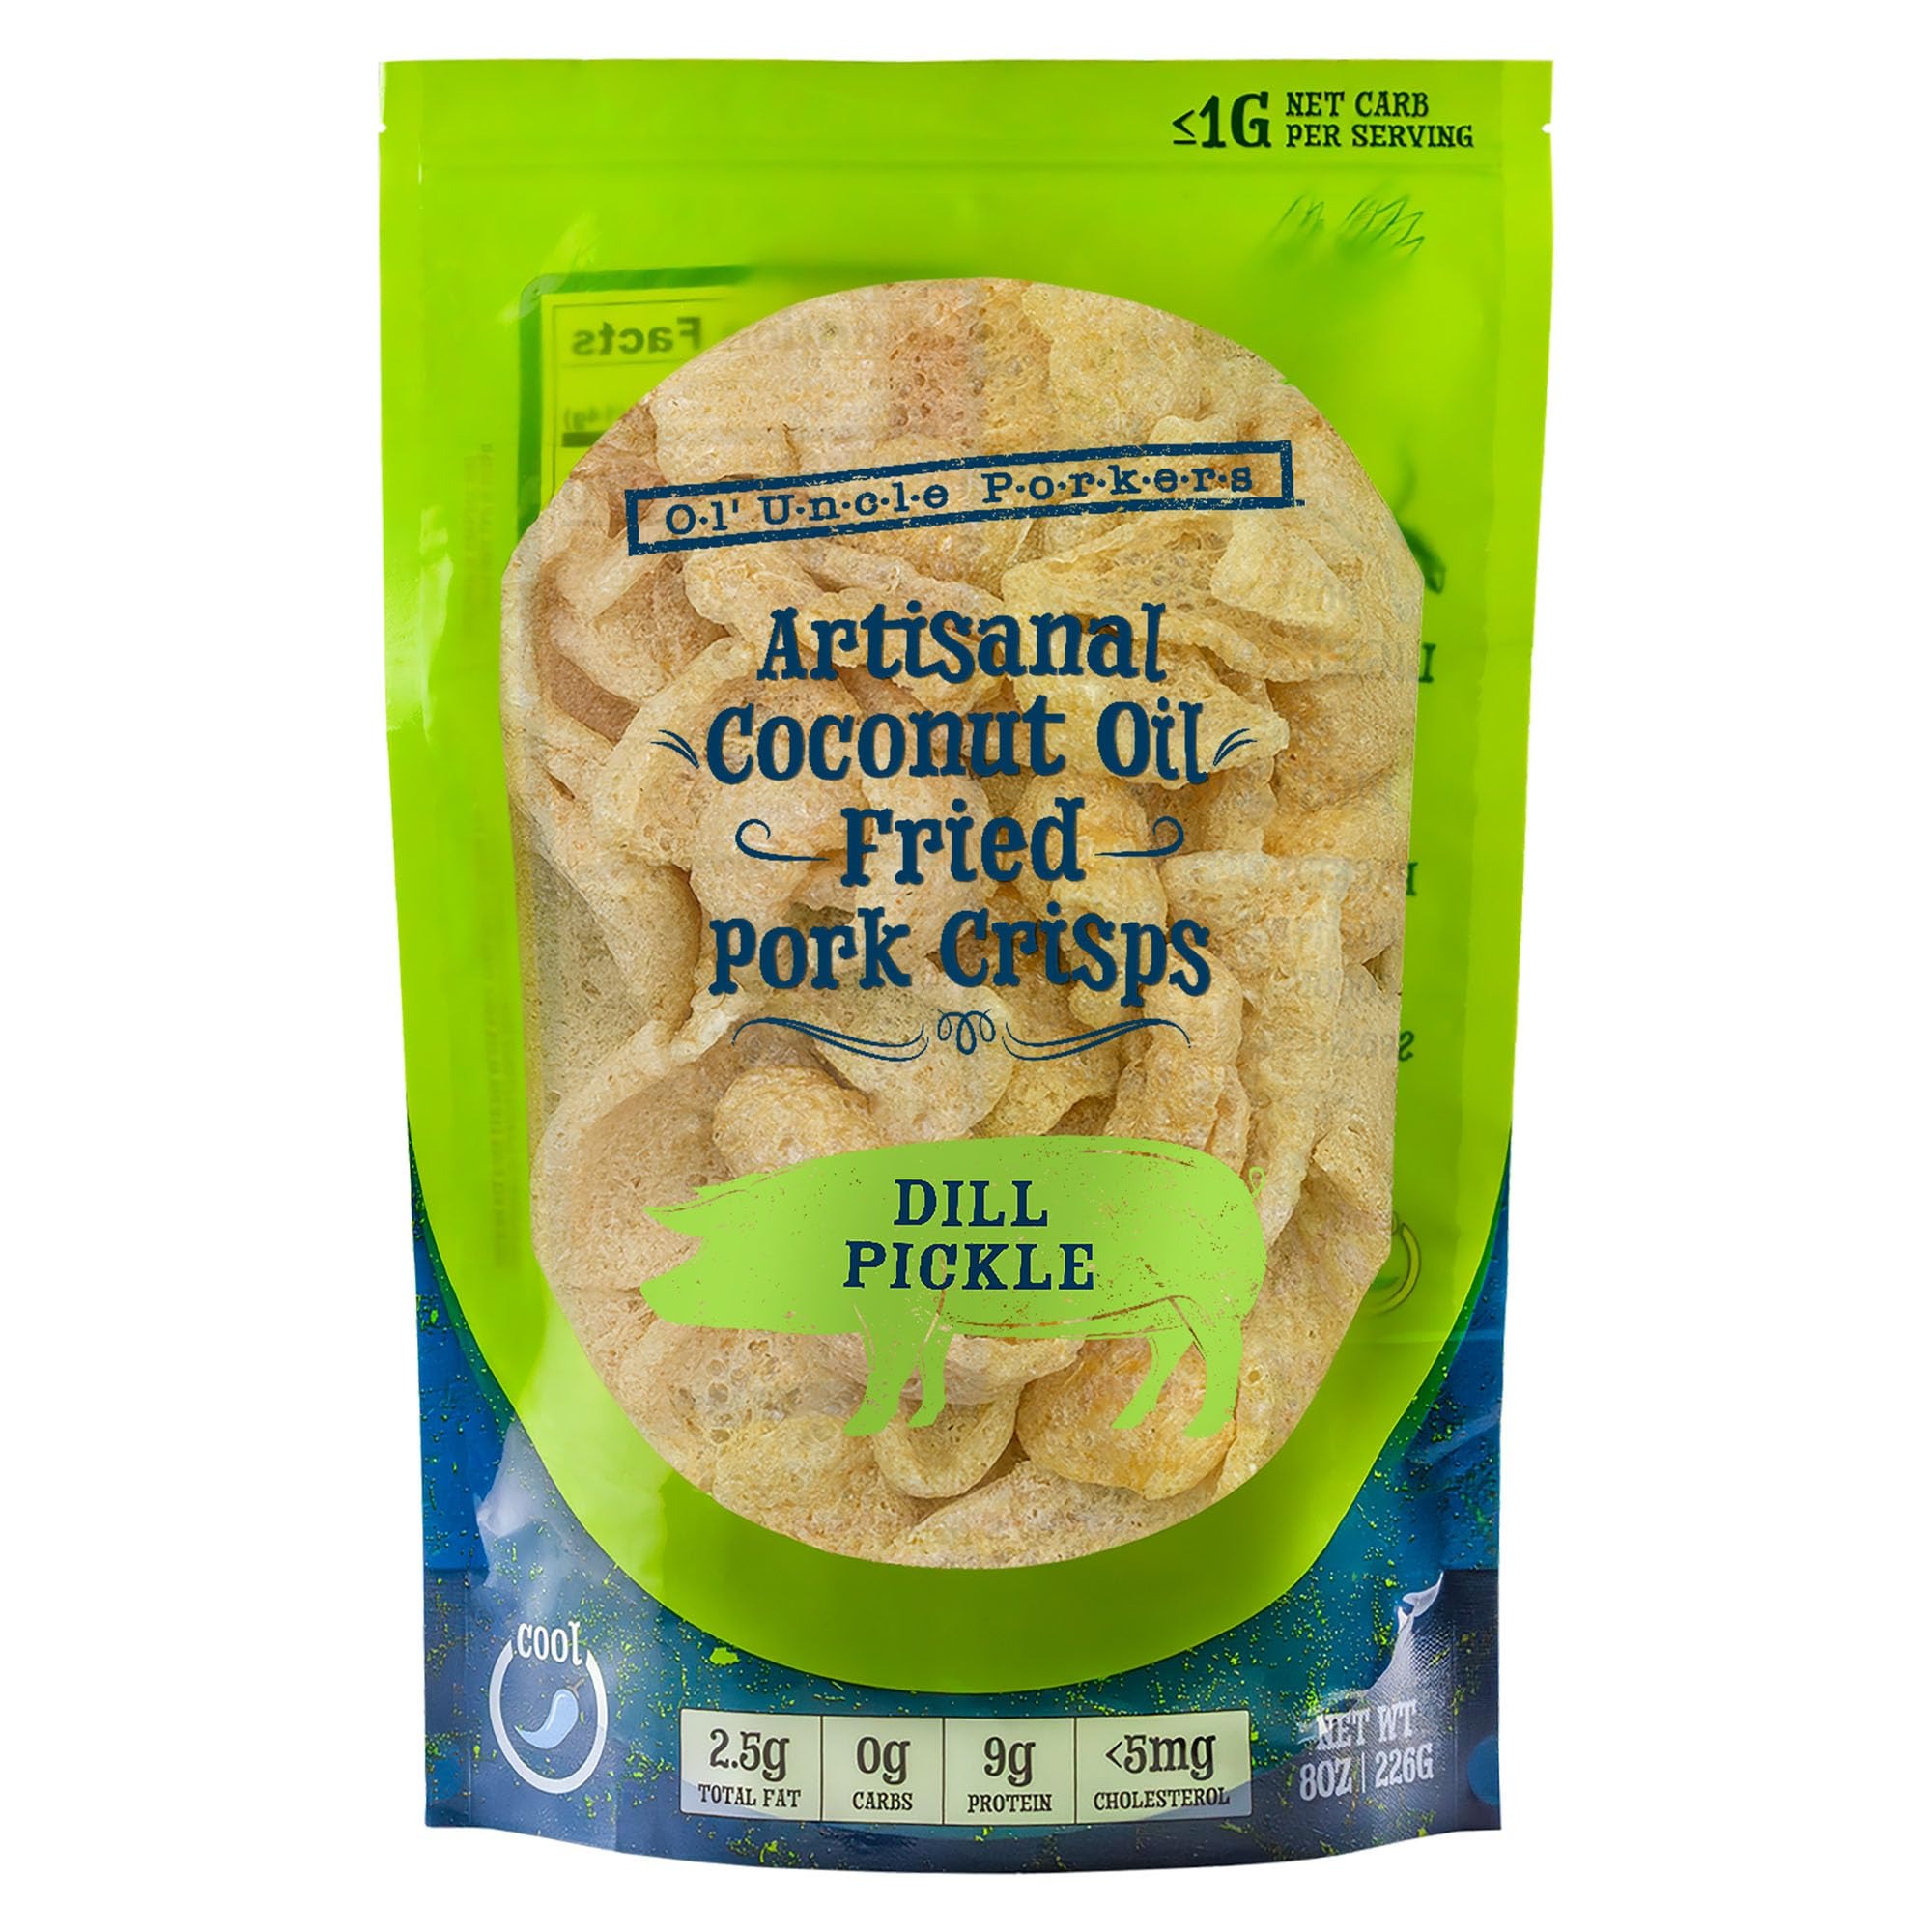
Item Name: Keto-Friendly Pickle Flavor Pork Rinds (Dill Pickle, 8oz Bag); Pork Crisps Fried in Coconut Oil, Zero Carb Snack
Bullet Point 1: UNIQUE FLAVOR: Fresh pork rinds, coconut oil, and dill pickle seasoning, no added sugar, gluten free, zero carb, no MSG
Bullet Point 2: COCONUT OIL: Usually pork rinds are fried in pork lard, giving them a heavier taste; our pork rinds are fried in coconut oil giving a lighter taste and the benefits of natural MCT’s
Bullet Point 3: DILL PICKLE FLAVOR: Sprinkled with a custom seasoning blend to generate the taste sensation of a crunchy dill pickle making it a great alternative to potato chips
Bullet Point 4: LOW CARB: Virtually no carbs, perfect for keto; paleo and low-glycemic too; NET WEIGHT: 8 Ounces; 16 servings per bag
Bullet Point 5: OTHER FLAVORS: Enjoy Ol' Uncle Porkers' other flavors including Himalayan Salt, Mango Habanero, , BBQ, Jalapeno, Loaded Baked Potato, Dill Pickle and Cinnamon Churro.
Product Description: Ol’ Uncle Porkers Keto-Friendly Dill Pickle Flavor Flavored Pork Rinds, Keto-Approved Chicharrones Treat<br><br> With our “dill pickle” flavored pork rinds, enjoy a delicious indulgent snack without the carbs.<br><br> Nothing beats pork rinds for balancing your macros. Our dill pickle flavor is perfect for snacks, with dips, lunches, low carb recipe “breading” or on the go. Artisan made in small batches, our pork rinds are fried in 100% coconut oil for a lighter taste profile and healthy medium-chain triglycerides. We also pack these in a large sealed bag to ensure freshness. <br><br> Uses:<br> Lunches<br> Snacks<br> Dips such as cream cheese dip or sour cream<br> Cheese balls<br> “Panko” for breading<br> Salad topping<br><br> Features:<br> Ingredients- rendered pork skin (pork skin, salt), coconut oil, dill pickle seasoning (vinegar powder (maltodextrin, white distilled vinegar), salt, garlic, herbs and spices, yeast extract, <2% citric acid), malic acid<br> Gluten free, keto friendly, low-glycemic, sugar-free, high protein, paleo, low carb diet compatible, hIgh in potassium<br> Sealed in a large bag<br> Artisan-crafted in small batches in the USA from local ingredients (pork skins, custom dill pickle seasoning) with imported coconut oil.
Value: 8.0
Unit: Ounce

Price: 14.99